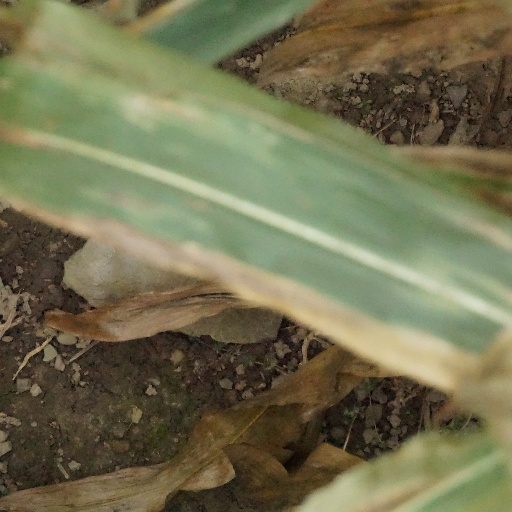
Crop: maize; corn